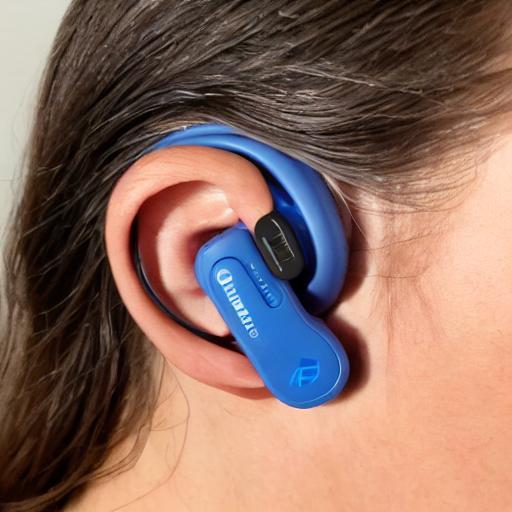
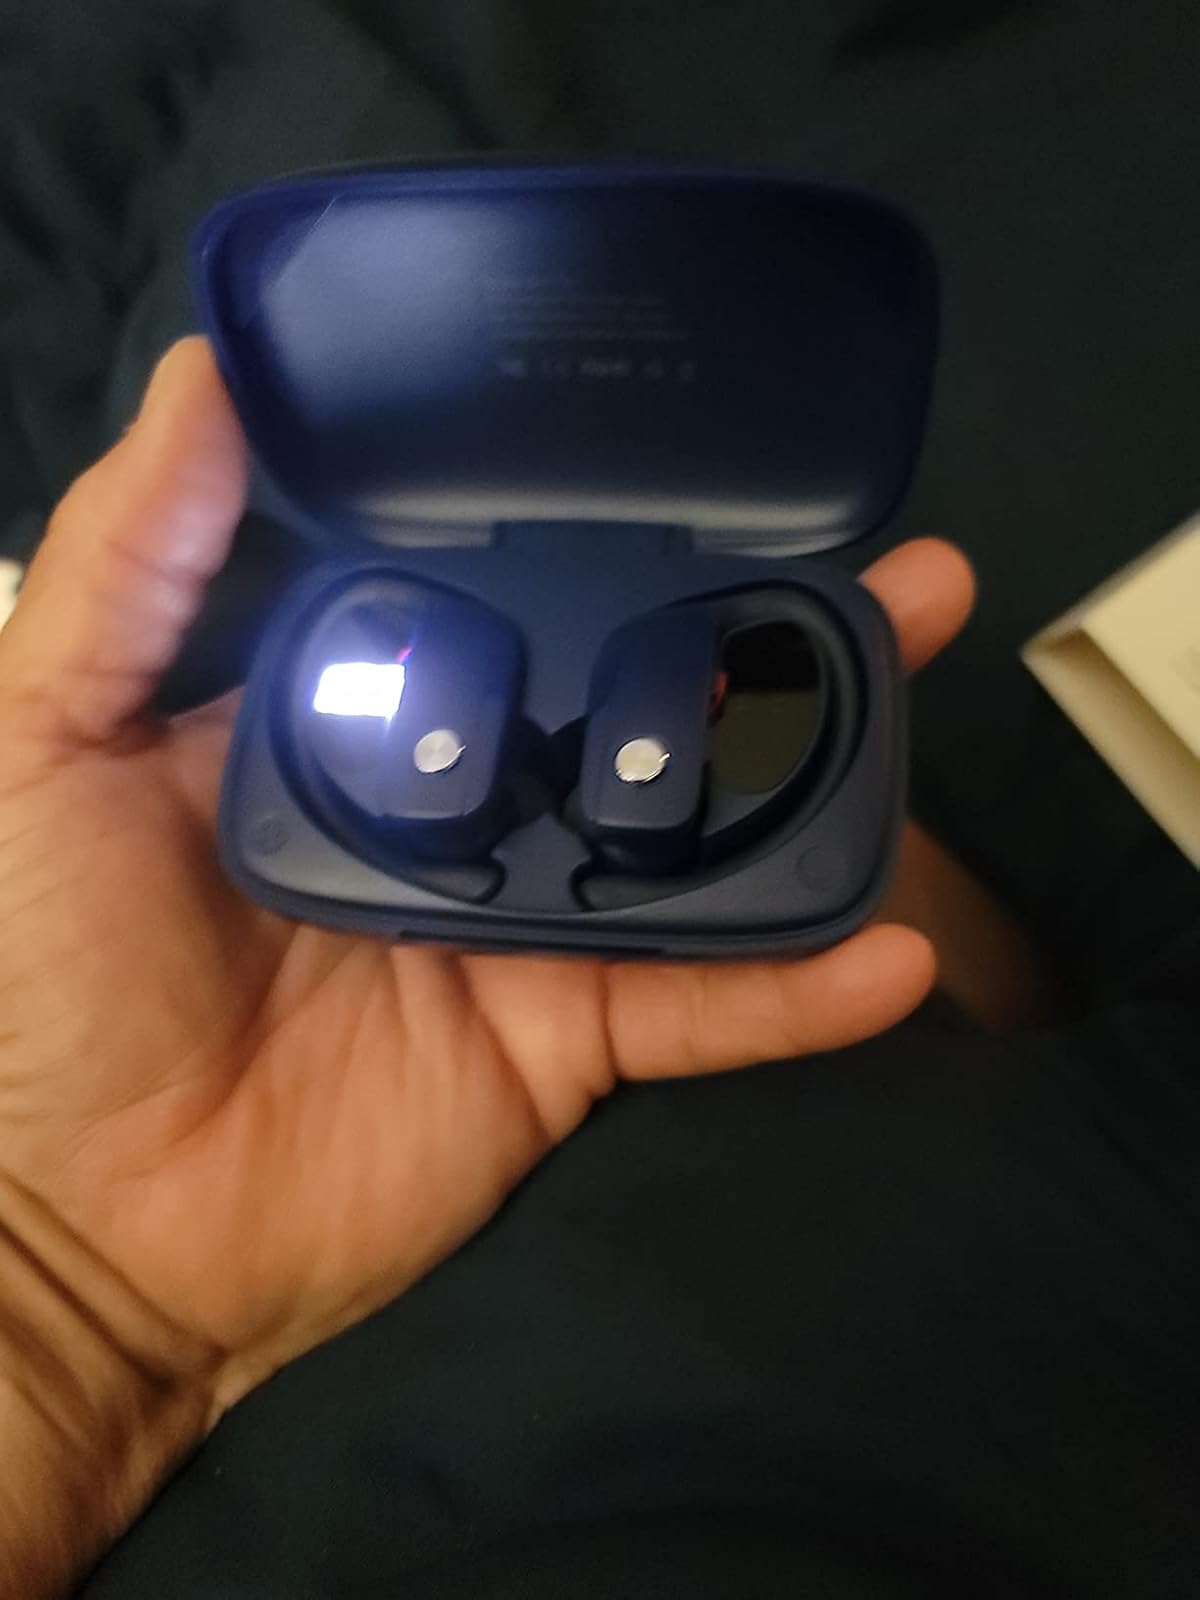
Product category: earbuds
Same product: no